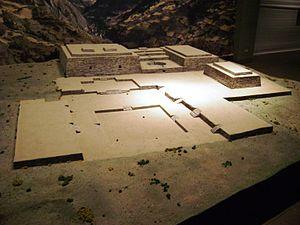
Chavín de Huántar est un site archéologique situé à 3 177 m d'altitude dans les Andes péruviennes, qui contrôlait les routes commerciales vers l'ouest jusqu'au Pacifique à travers deux cols dans la cordillère Blanche et vers l'est jusqu'à l'Amazonie.